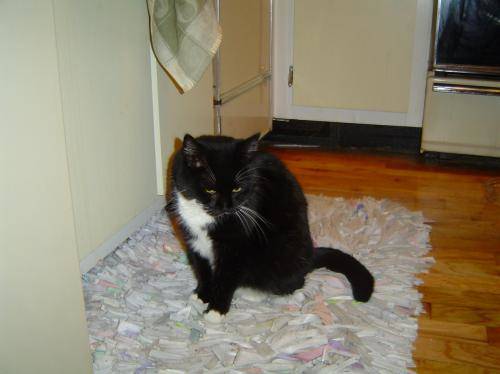
Label: cat